Annegret Kramp-Karrenbauer

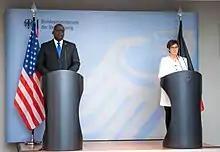
Minister of Defence Kramp-Karrenbauer and U.S. Secretary of Defense Lloyd Austin on 13 April 2021

Annegret Kramp-Karrenbauer joined the CDU while still in high school in 1981. In 1984 she was elected to the district council of Püttlingen, and in 1985 became chairwoman of the city's CDU association. From 1985 to 1988 she was also a member of the regional board of the Young Union in Saarland. From 1991 to 1998 she served as a policy and planning officer for the CDU in Saarland under environment minister Klaus Töpfer. In 1998, Kramp-Karrenbauer replaced Töpfer in the federal Bundestag, serving seven months before losing re-election in the SPD landslide the same year. In 1999, she was an advisor to Peter Müller, then chairman of the CDU parliamentary group in the Landtag of Saarland and later Minister-President. That same year she became a chairwoman of the Women's Union.